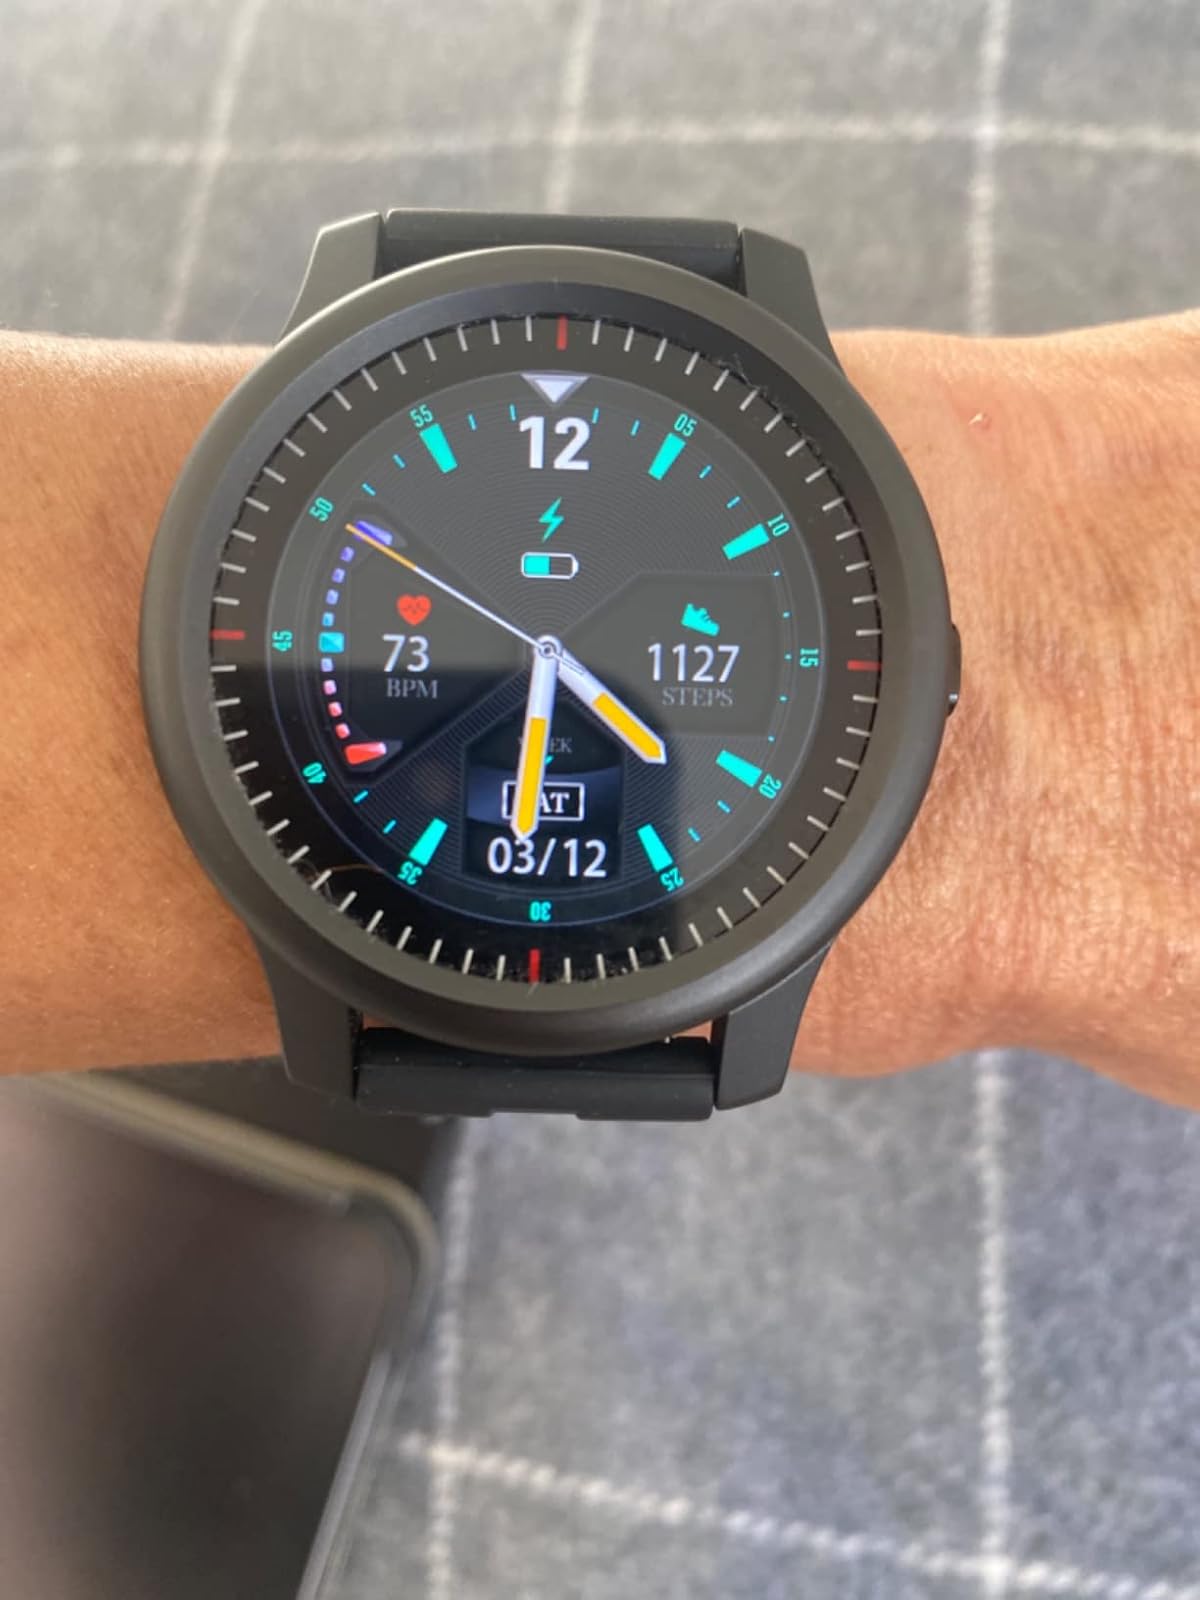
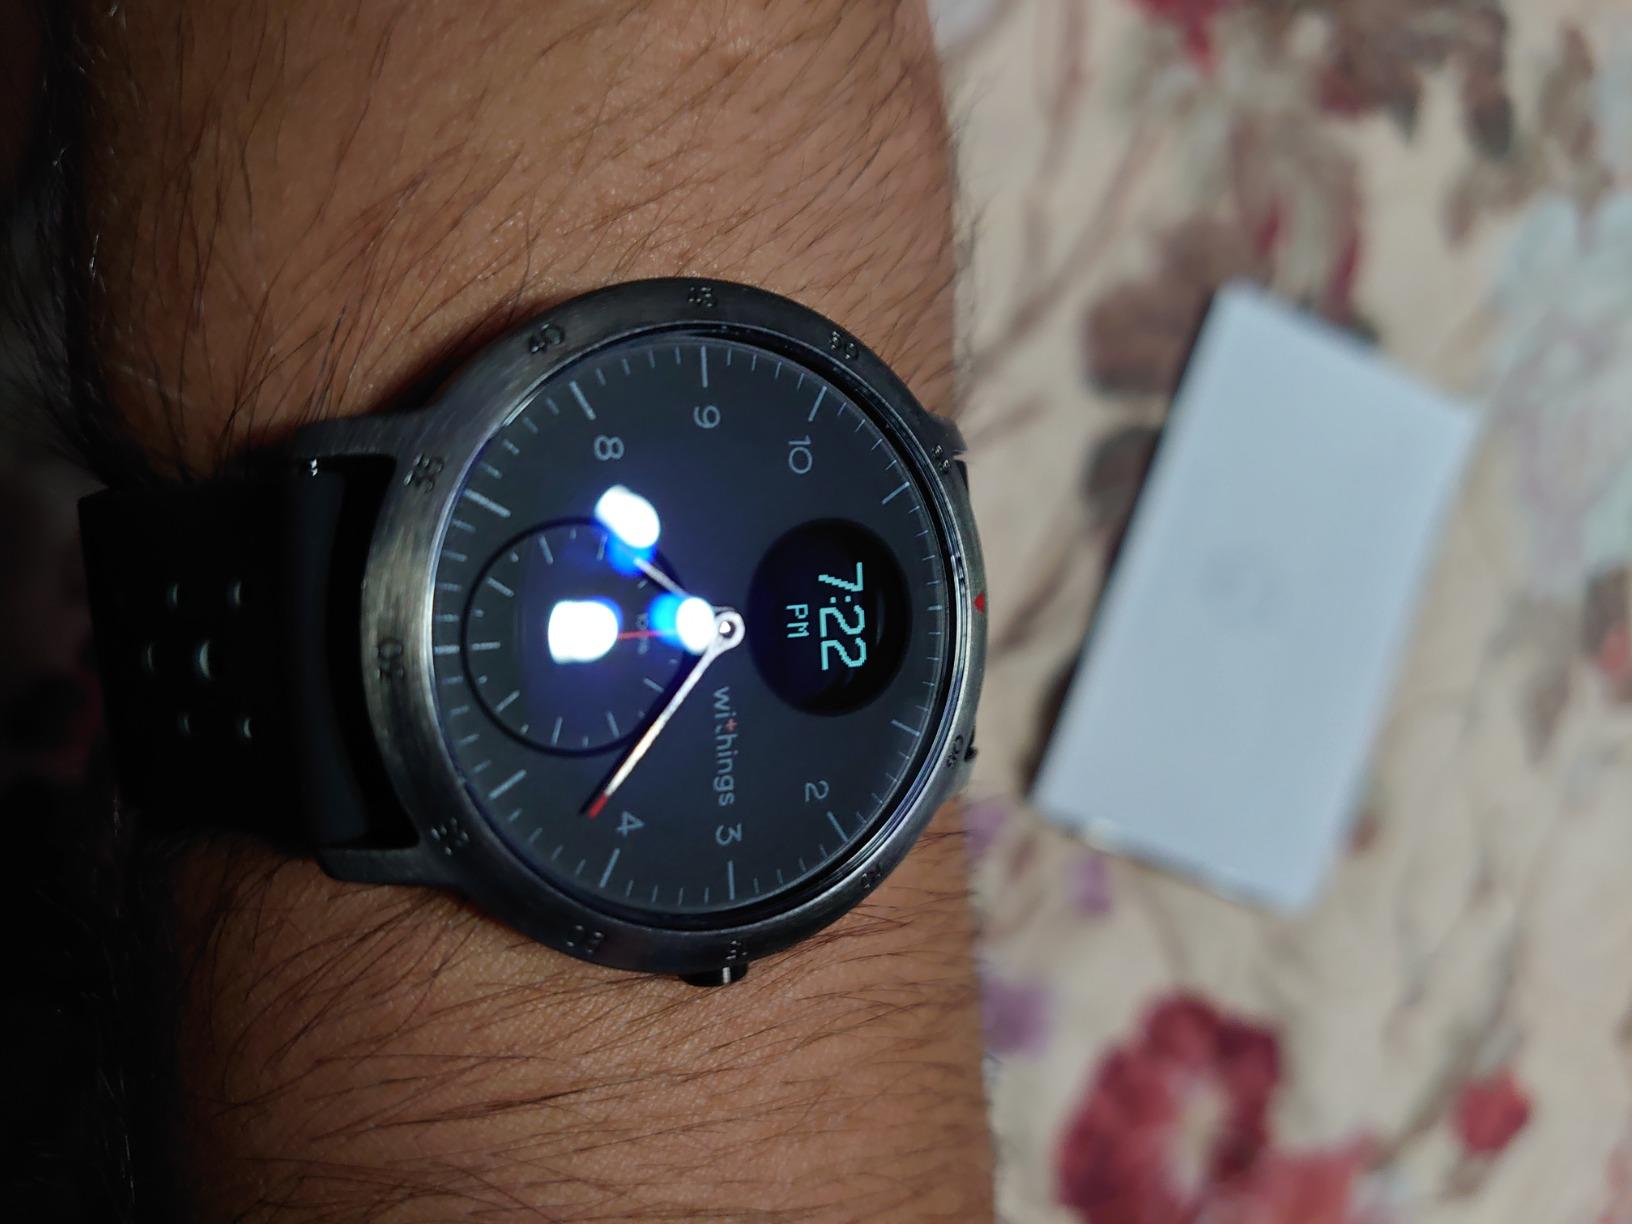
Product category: smartwatch
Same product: no